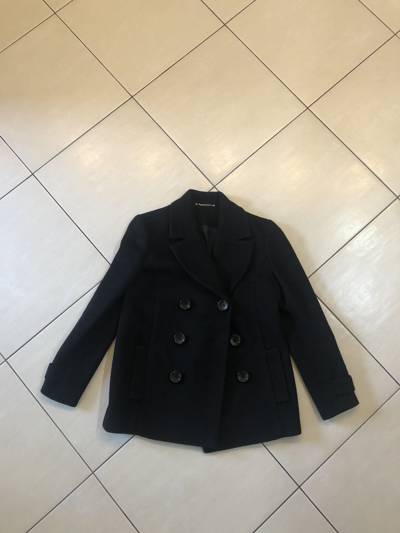
Waste category: clothes